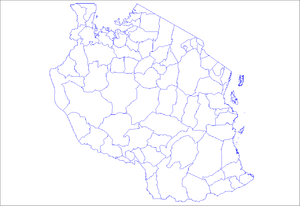
Les 26 régions de Tanzanie sont découpés en 127 districts. Ces districts sont listés ci-dessous par région.